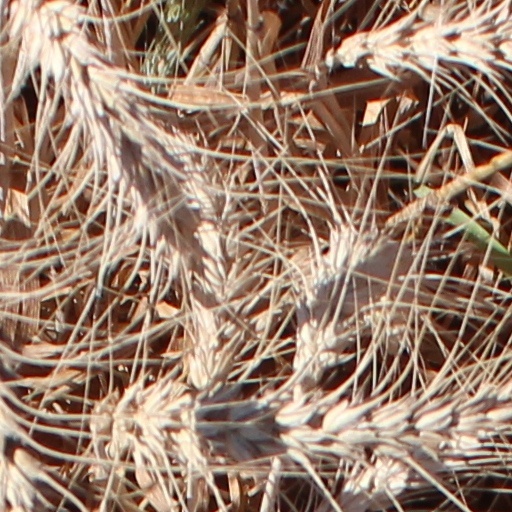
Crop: wheat